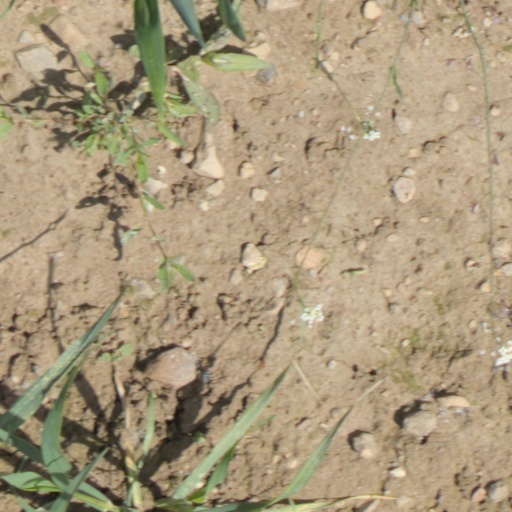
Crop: wheat